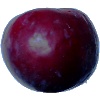
Label: Plum 2